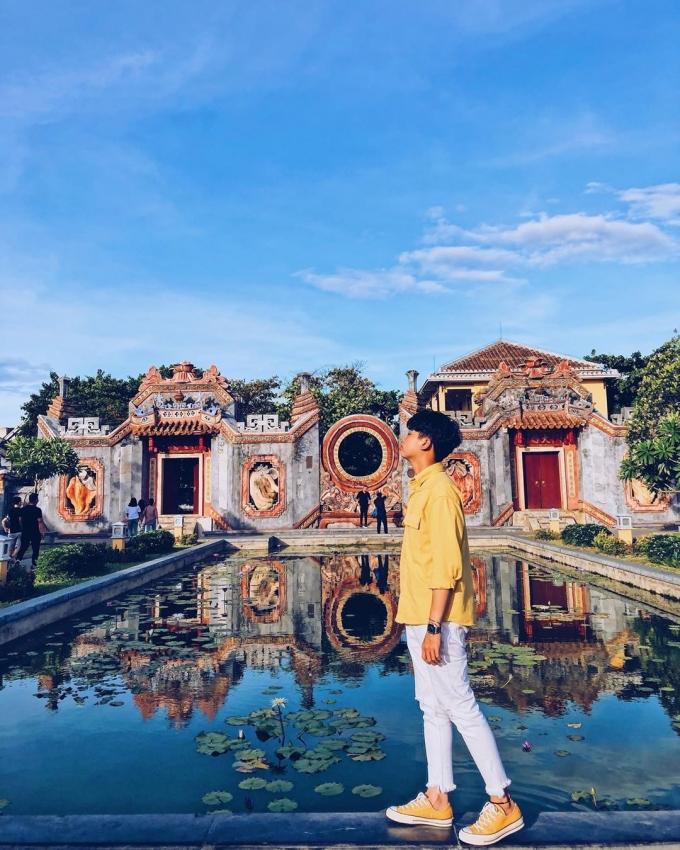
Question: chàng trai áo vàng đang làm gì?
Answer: chàng trai áo vàng đang tạo dáng chụp ảnh